Calcium-activated potassium channel beta subunit

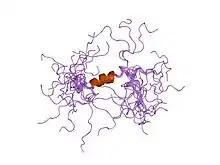
solution structure of the cytoplasmic n-terminus of the bk beta-subunit kcnmb2

In molecular biology, the calcium-activated potassium channel beta subunit is a family of proteins comprising the beta subunits of calcium-activated potassium channels.